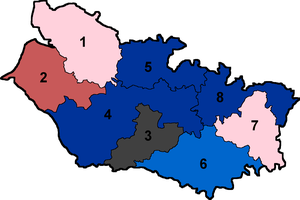
Députés de la Somme de 1889 à 1893
Liste des députés de la Somme.